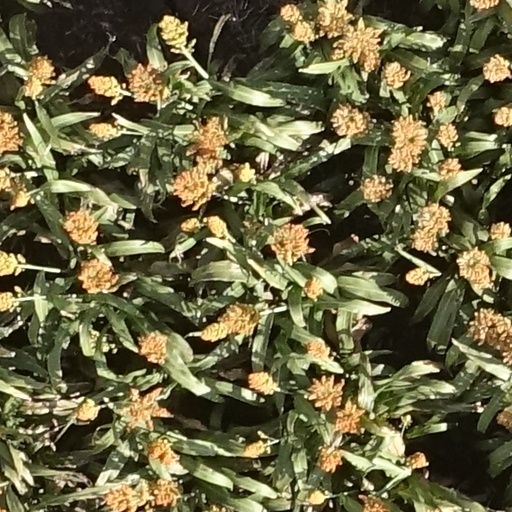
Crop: sorghum